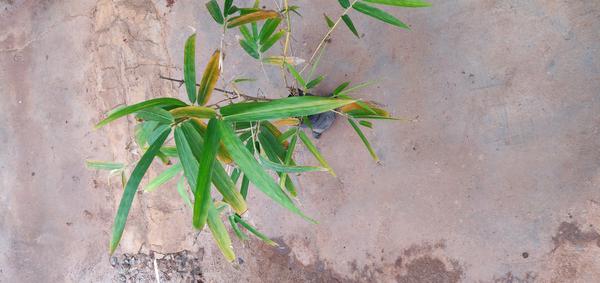
Plant: Bamboo